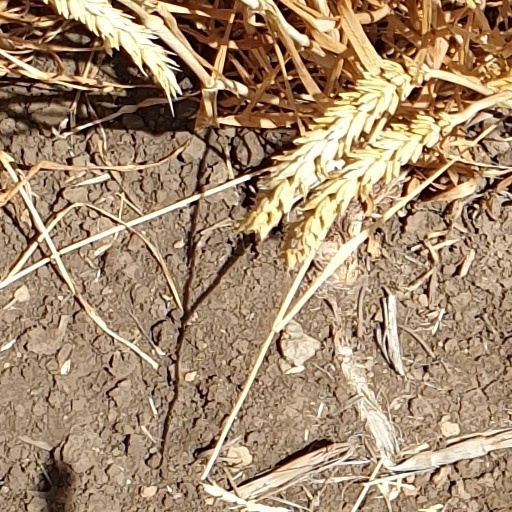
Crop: wheat